Chicana feminism

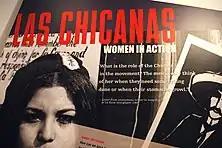
Las Chicanas Poster at LA Plaza de Cultura y Artes

Chicana feminism is a sociopolitical movement, theory, and praxis that scrutinizes the historical, cultural, spiritual, educational, and economic intersections impacting Chicanas and the Chicana/o community in the United States. Chicana feminism empowers women to challenge institutionalized social norms and regards anyone a feminist who fights for the end of women's oppression in the community.